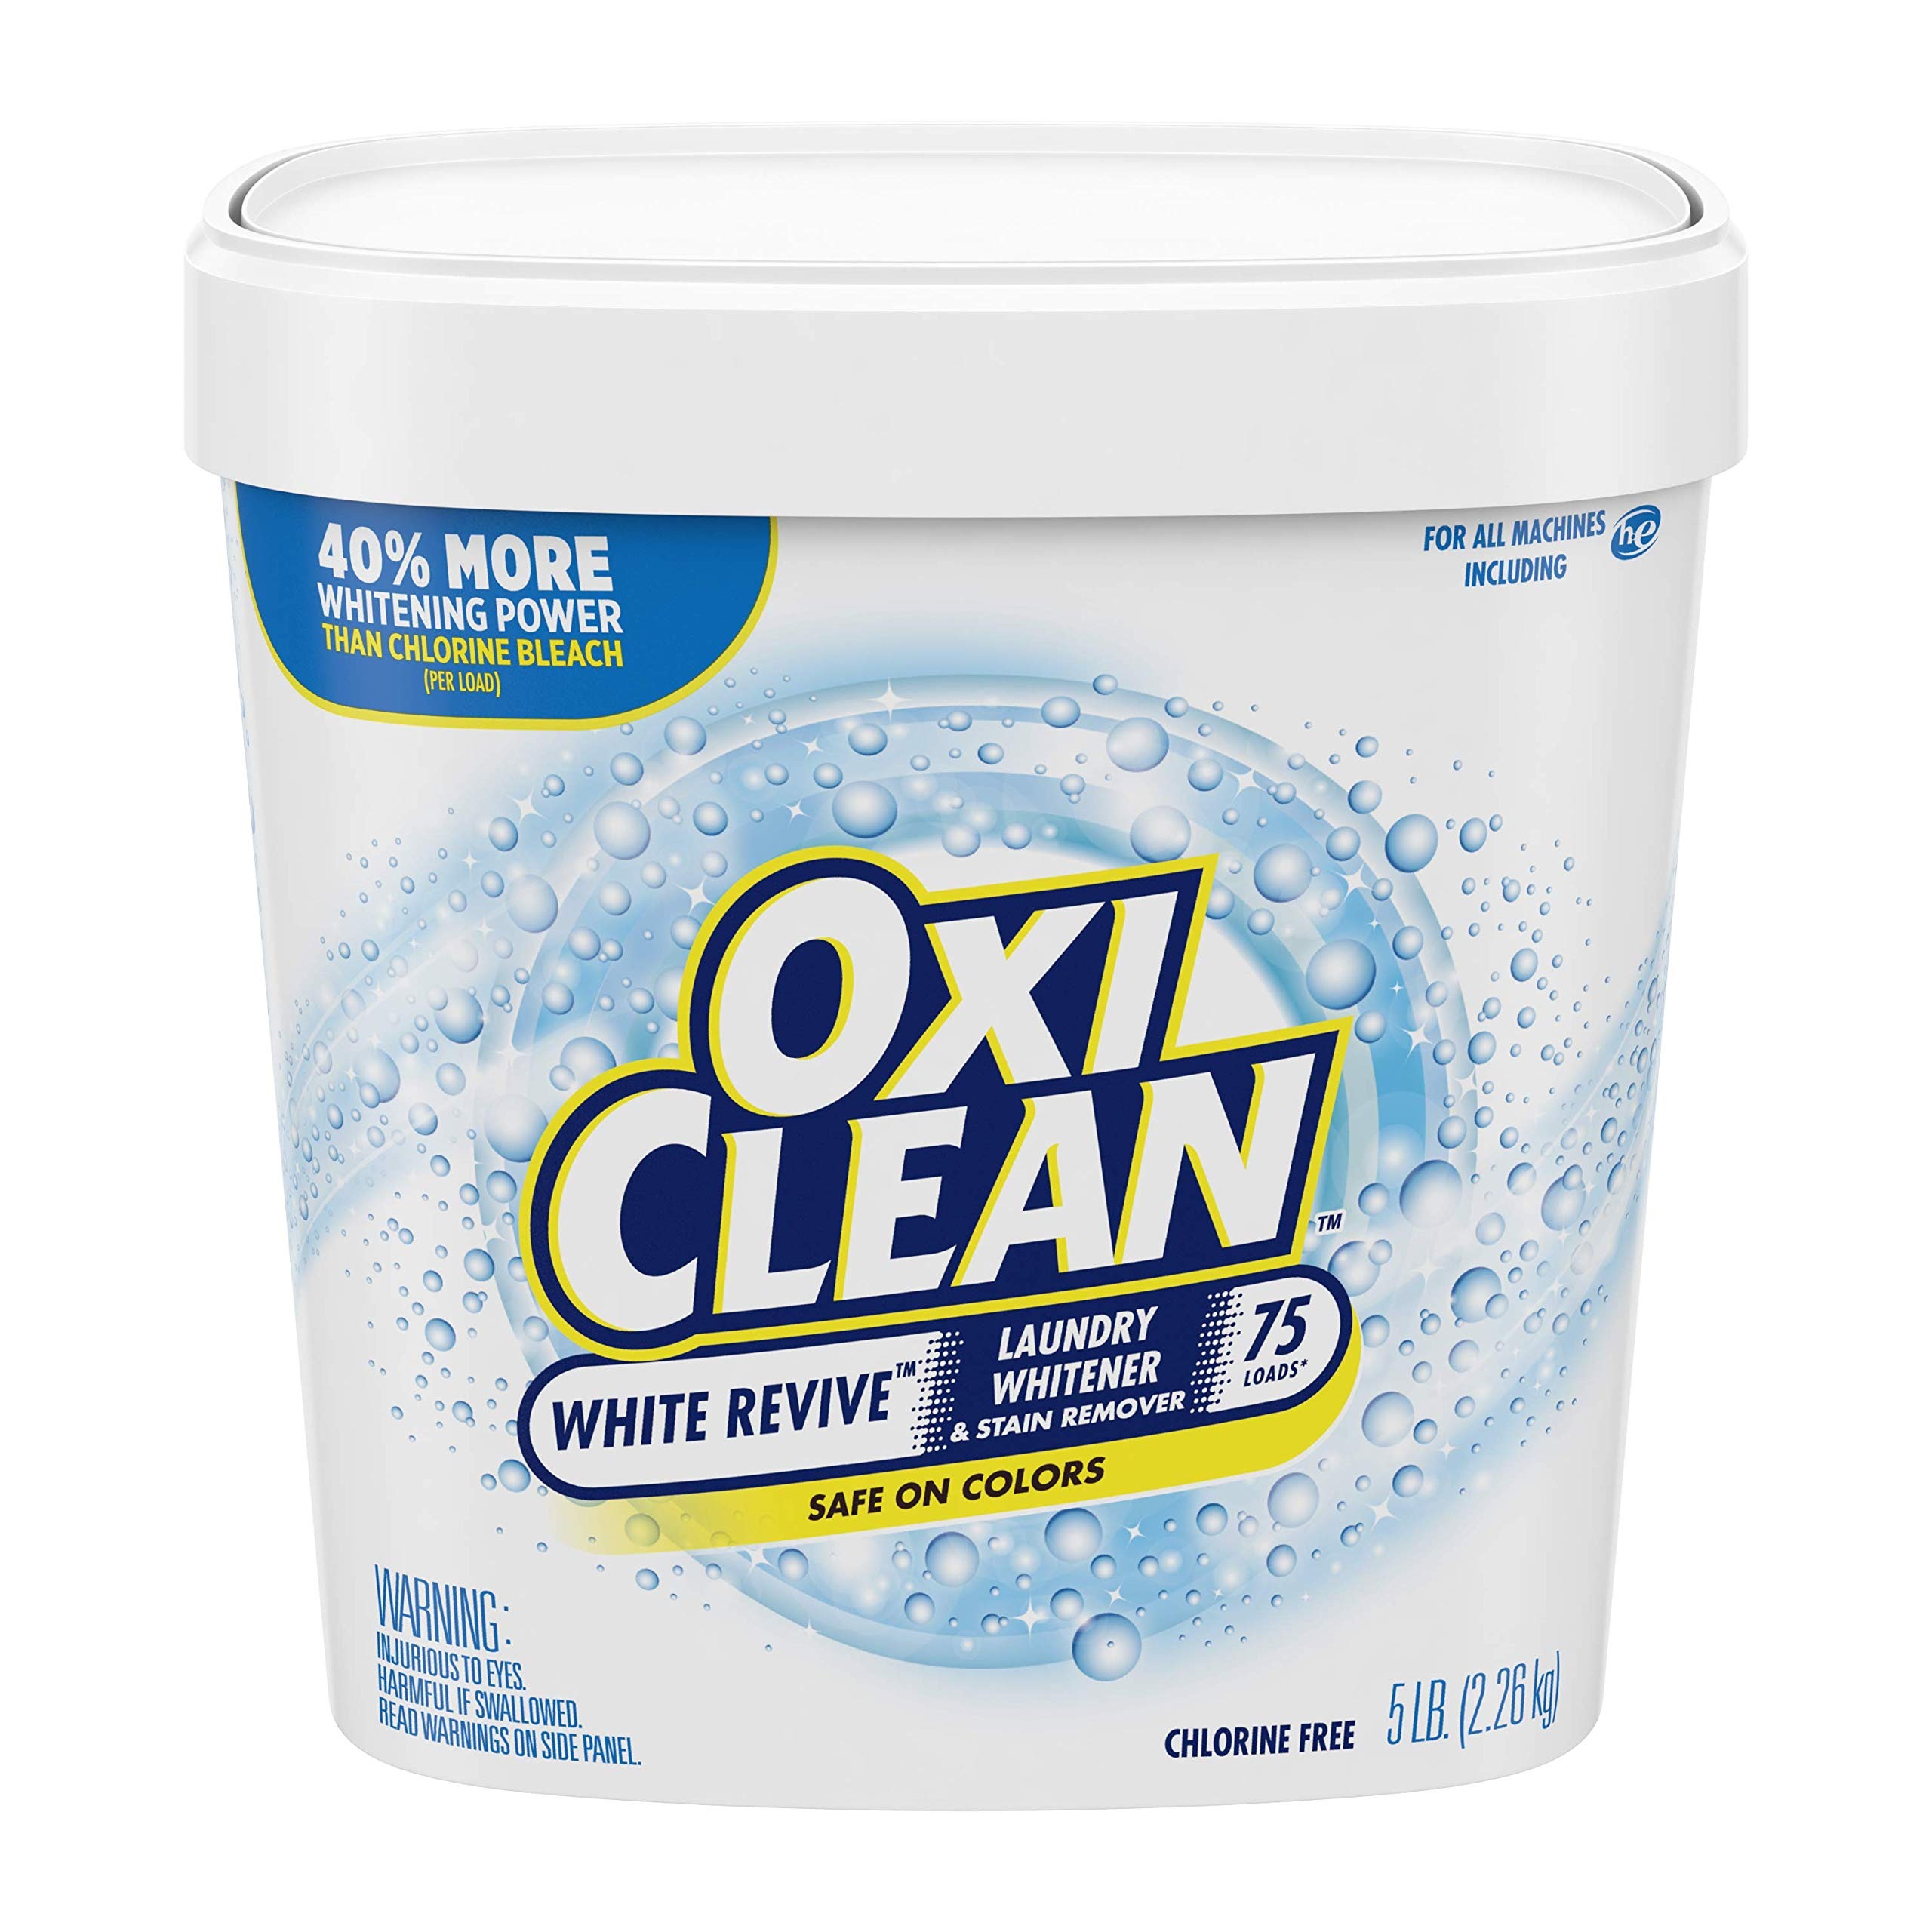
Item Name: Oxiclean White Revive Powder, 5 Pound
Bullet Point 1: Whiter whites
Bullet Point 2: No chlorine
Bullet Point 3: No harsh chlorine smell
Bullet Point 4: Color safe
Value: 80.0
Unit: Ounce

Price: 17.47